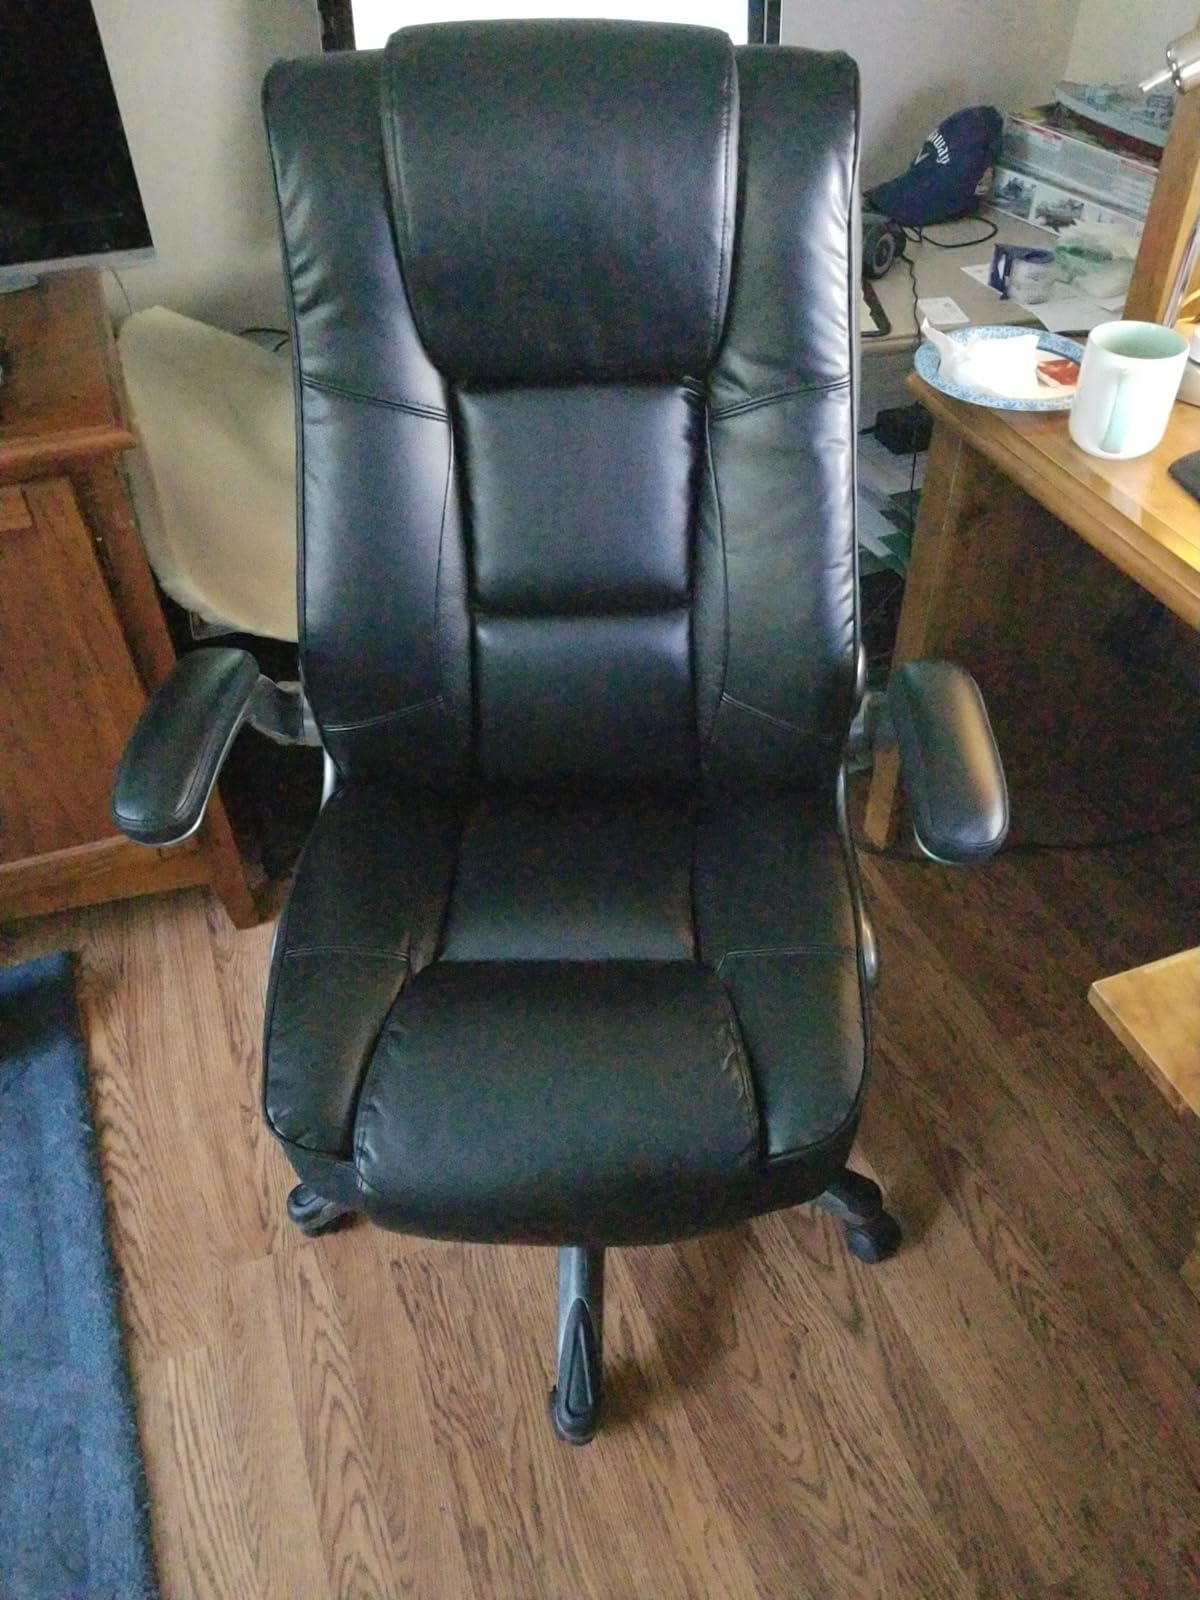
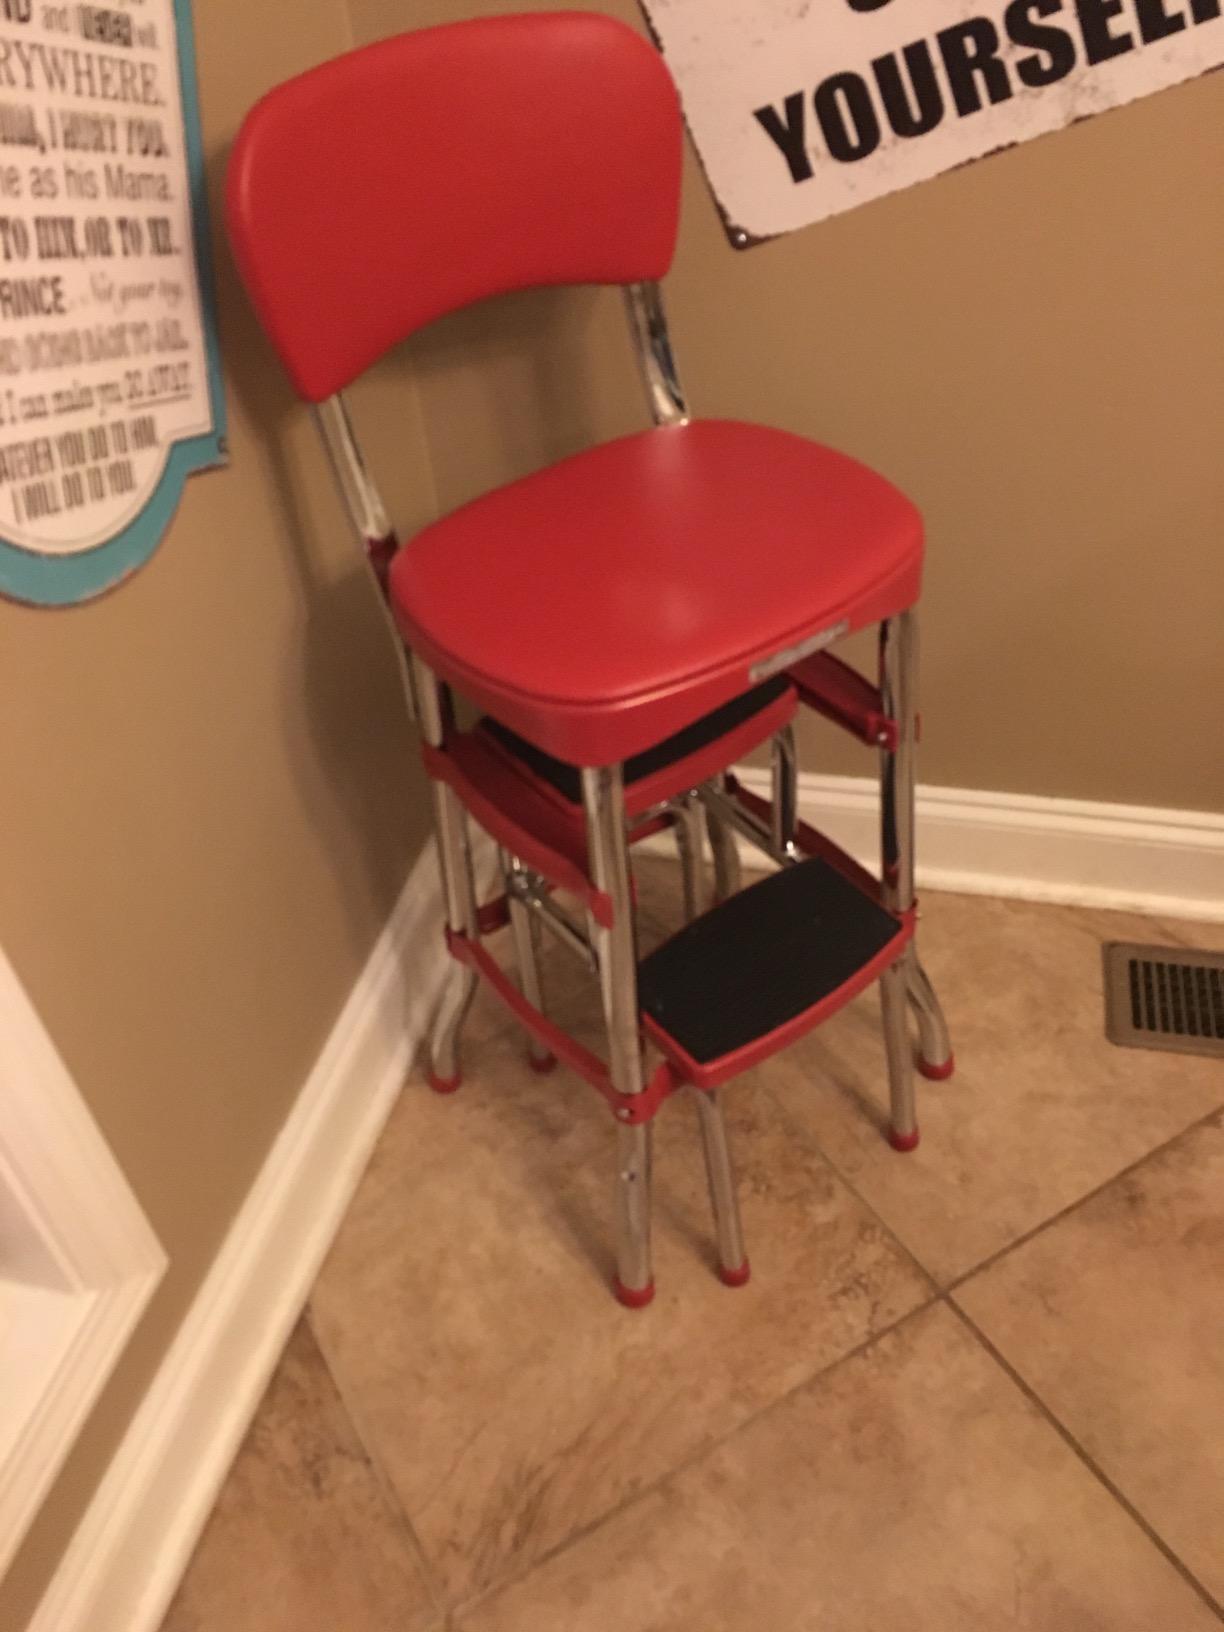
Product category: items_chair
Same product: no